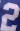
Number: 2